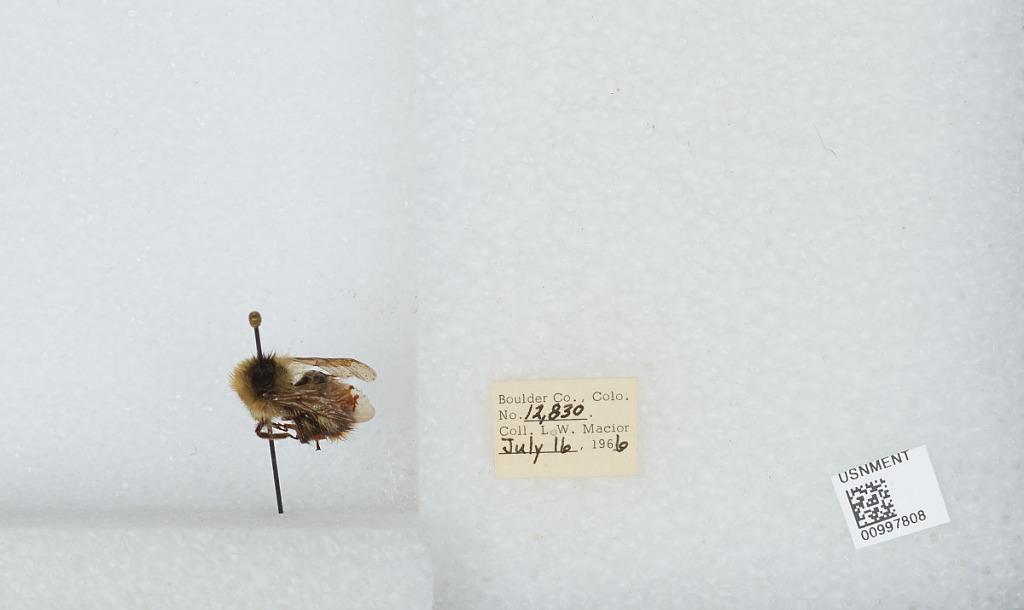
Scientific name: Bombus (Alpinobombus) balteatus Dahlbom
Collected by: L. Macior
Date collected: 1966-7-16
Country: United States
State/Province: Colorado
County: Boulder
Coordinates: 40.0275, -105.252